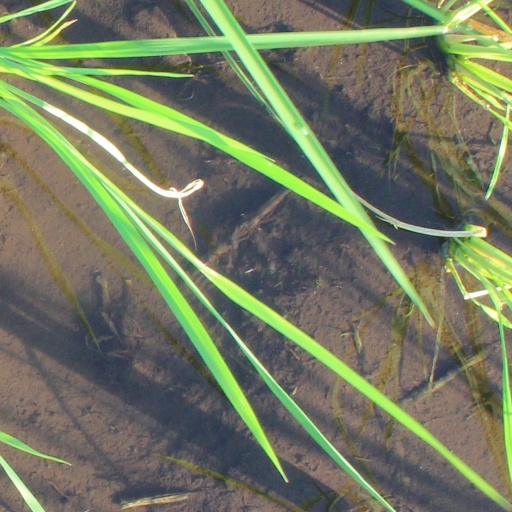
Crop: rice